Marie Bjelke Petersen

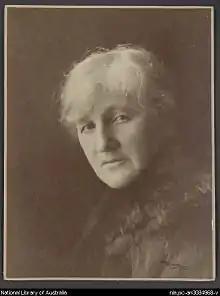
Marie Bjelke Petersen, 1927

Marie Caroline Bjelke Petersen (23 December 1874 – 11 October 1969) was a Danish-Australian novelist and physical culture teacher. She wrote nine popular romance novels between 1917 and 1937. Her novels were set in Australia, mostly in rural Tasmania, and represent an alternative vision of Australia to that of earlier writers.